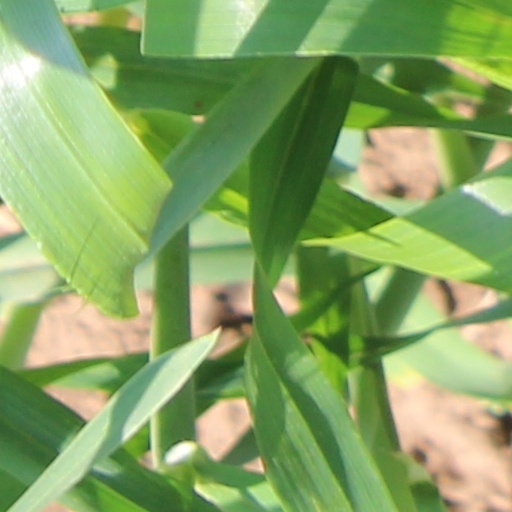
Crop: wheat